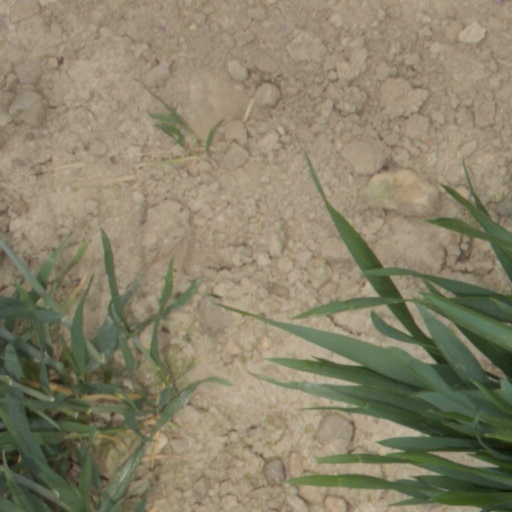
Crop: wheat